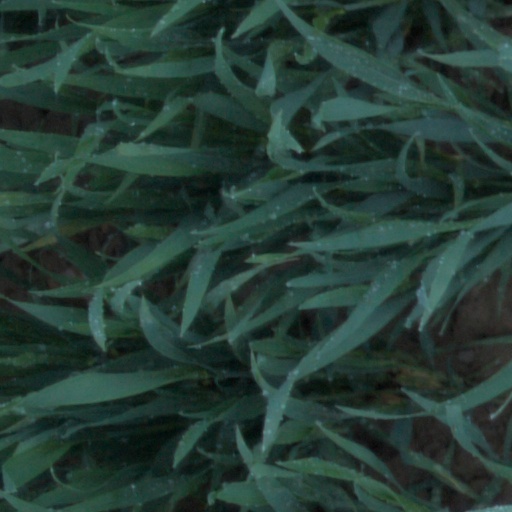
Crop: wheat